Kalev Kallo

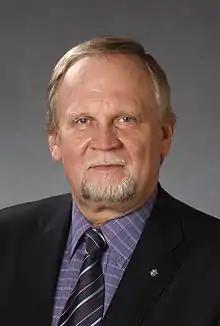
Kallo in 2011

Kalev Kallo (6 December 1948 – 30 May 2024) was an Estonian politician, convicted criminal and sports person. He was a member of XIV Riigikogu. From 1991 he belonged to Estonian Centre Party.